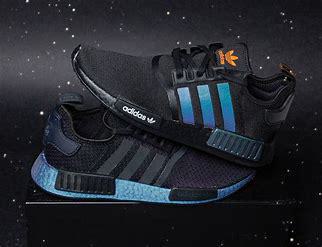
Brand: Adidas
Model: NMD_R1 V2